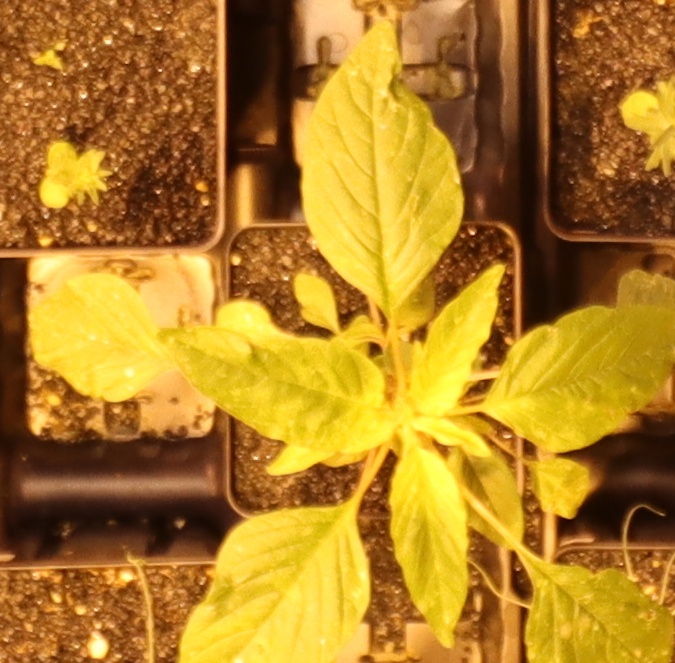
Label: Palmer Amaranth